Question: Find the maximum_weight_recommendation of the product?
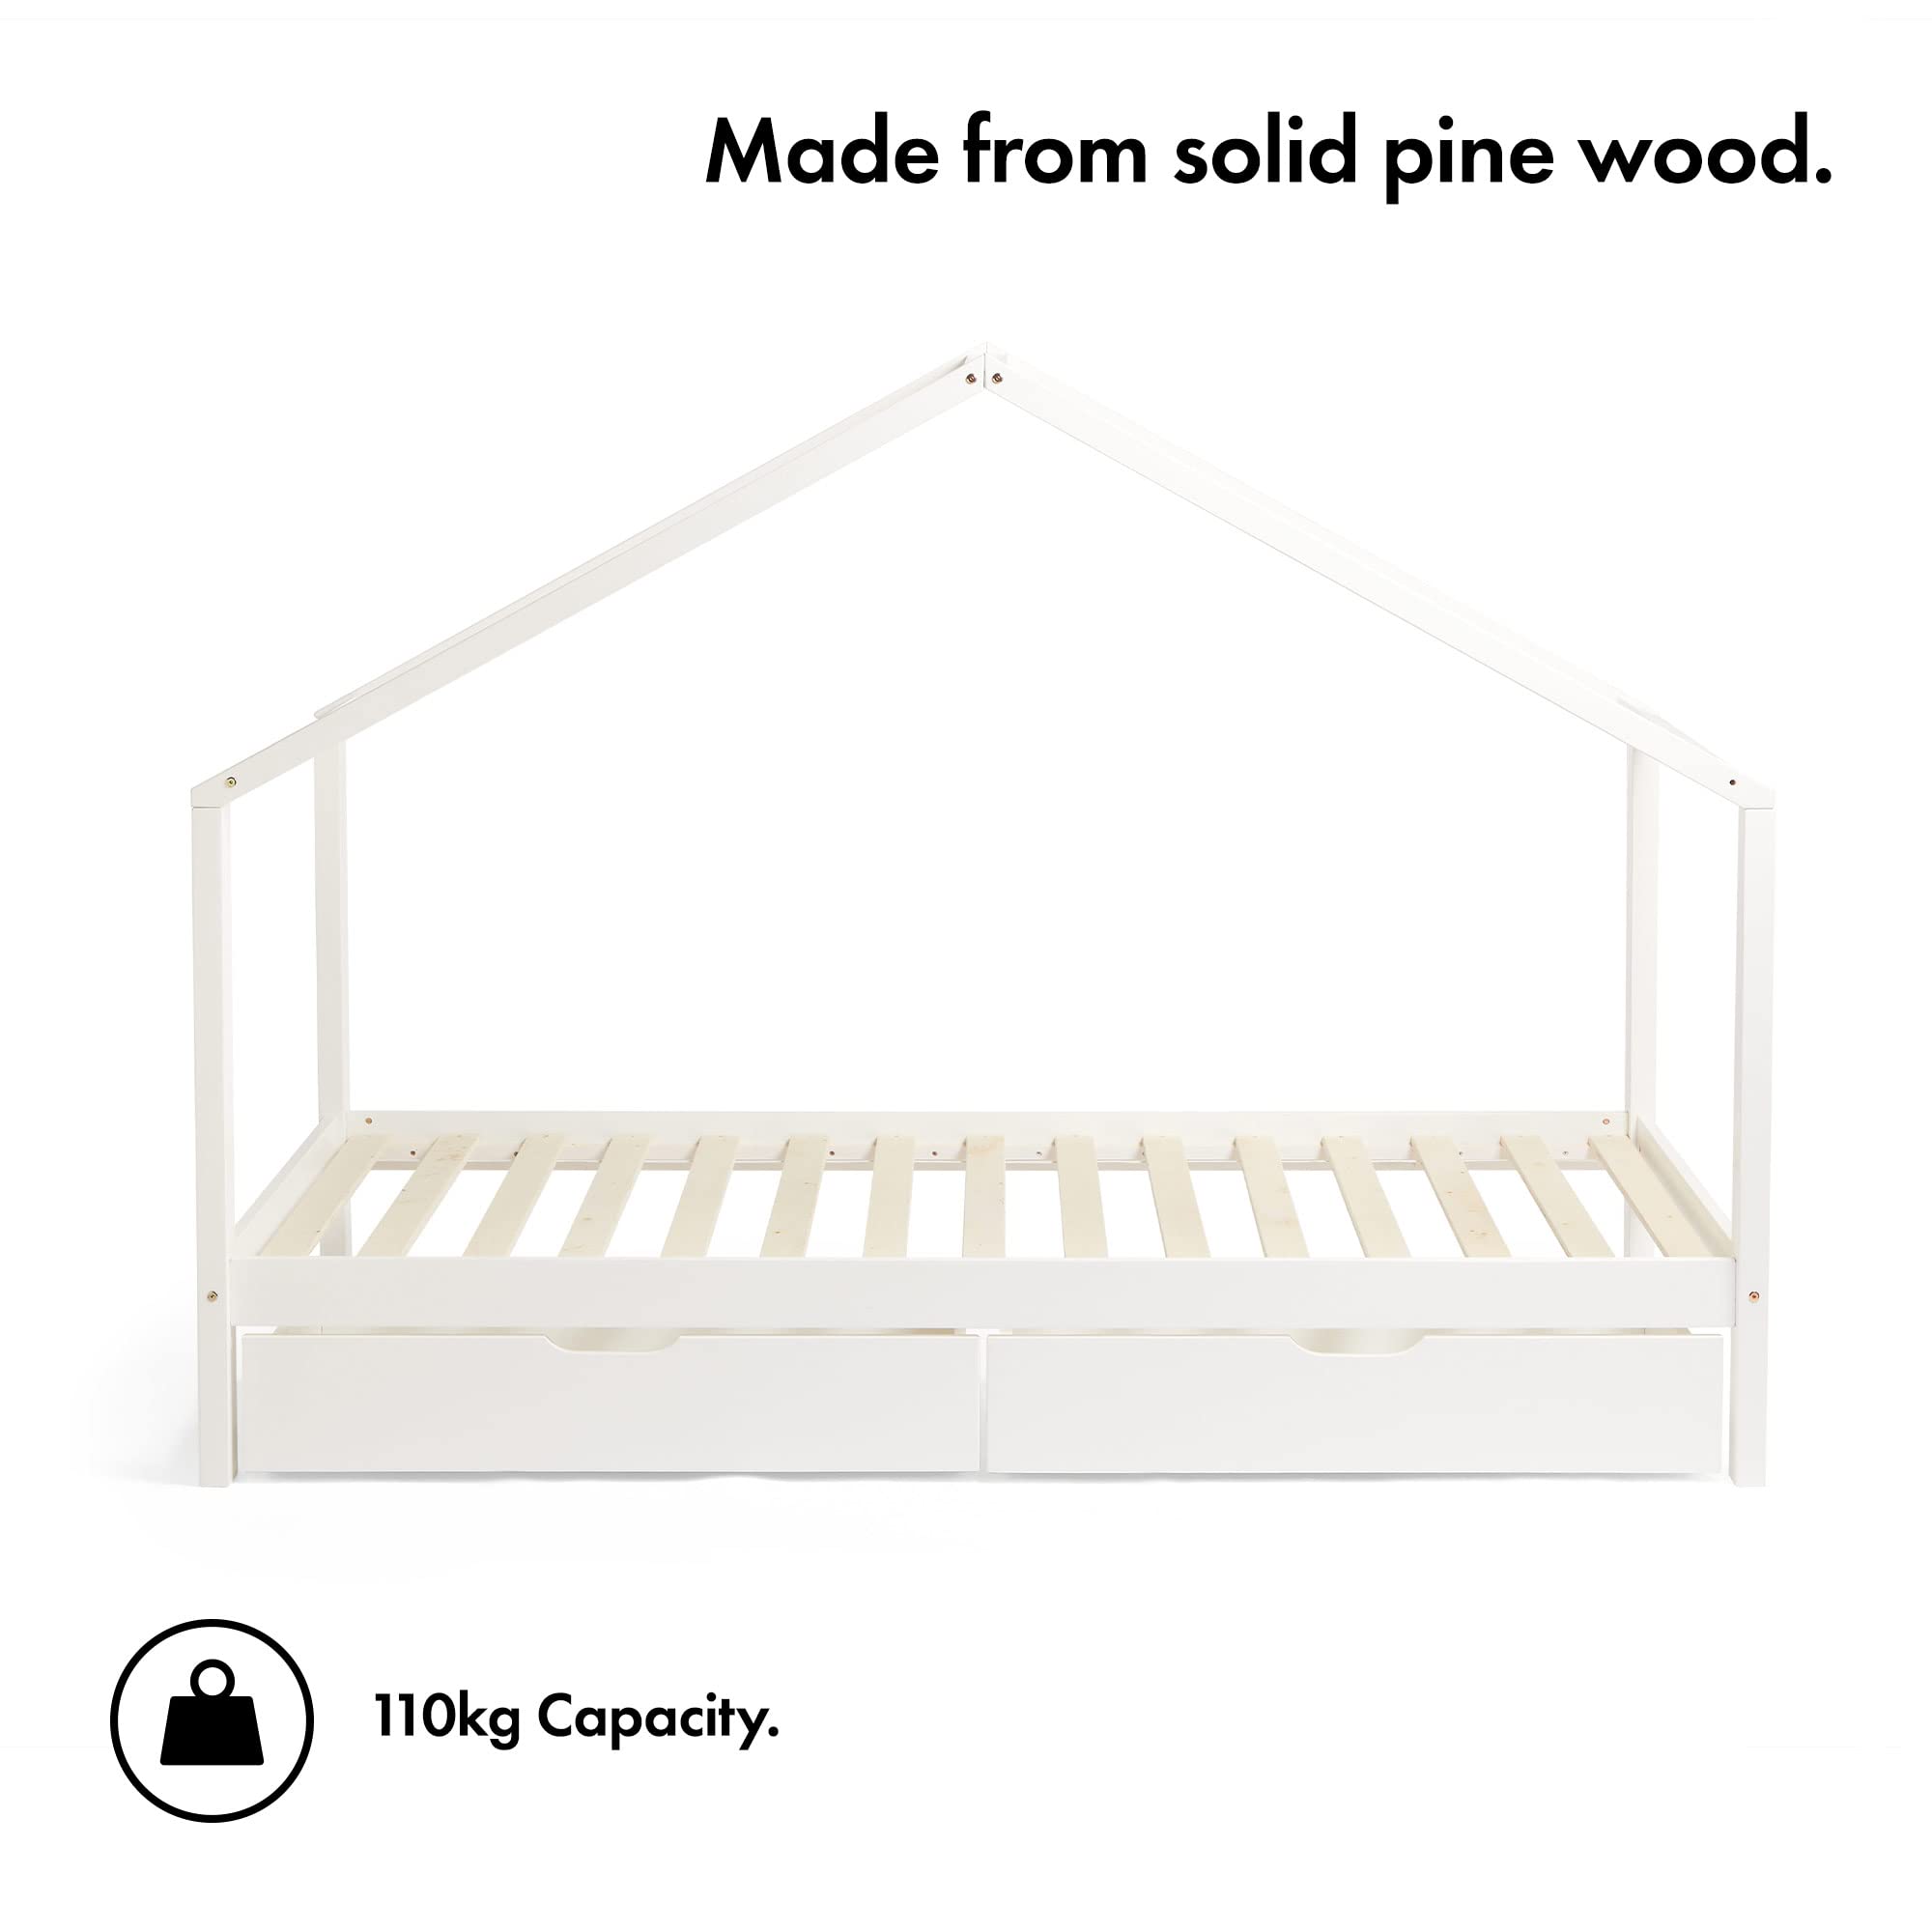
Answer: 110 kilogram